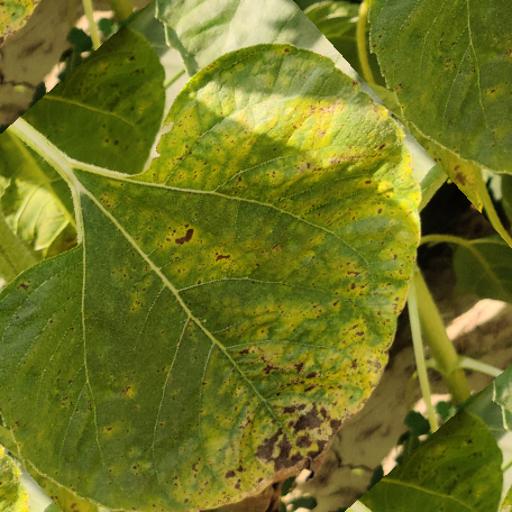
Label: Downy_mildew